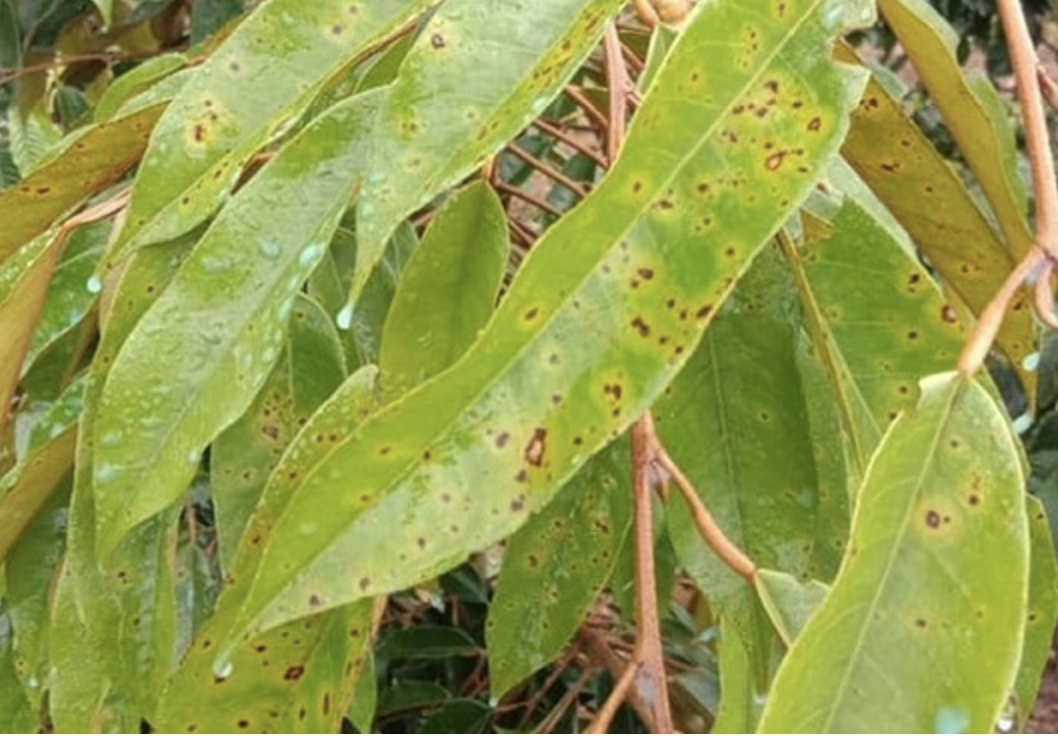
Label: canker_disease